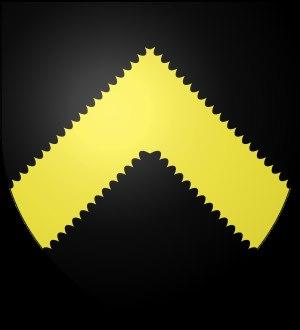
La famille de Bray est une famille subsistante de la noblesse française, originaire d'Amiens en Picardie.